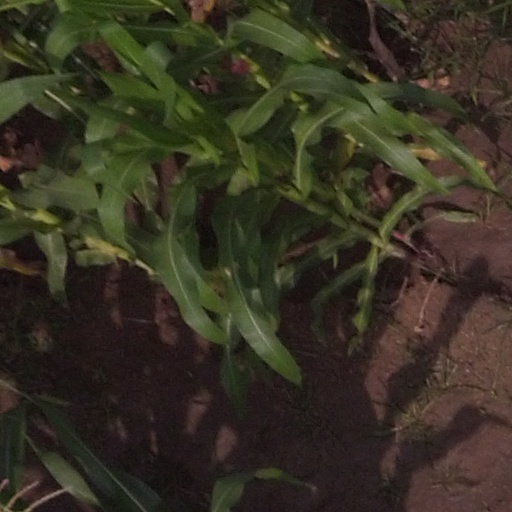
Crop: maize; corn